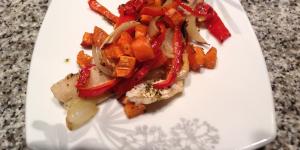
filete de merluza con vegetales rostizados